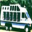
Label: bus